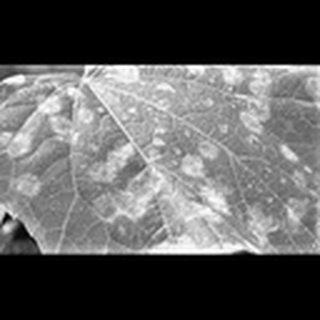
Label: cotton_powdery_mildew